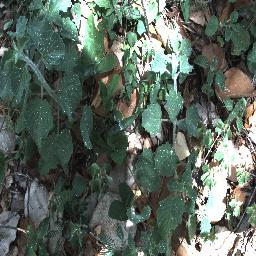
Label: negative